Ajinohur

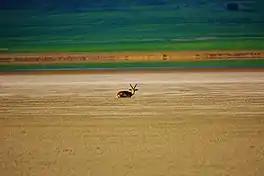

Ajinohur or Acinohur Lake is a lake in the Shaki rayon of Azerbaijan. It is above sea level.